List of people from Pawnee County, Nebraska

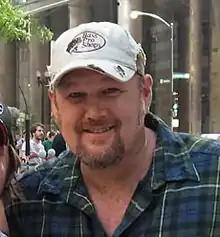
Comedian Larry the Cable Guy was born in Pawnee City, the county seat.

The following is a list of people from Pawnee County, Nebraska. Inclusion on the list should be reserved for notable people from the present and past who have resided in the county.